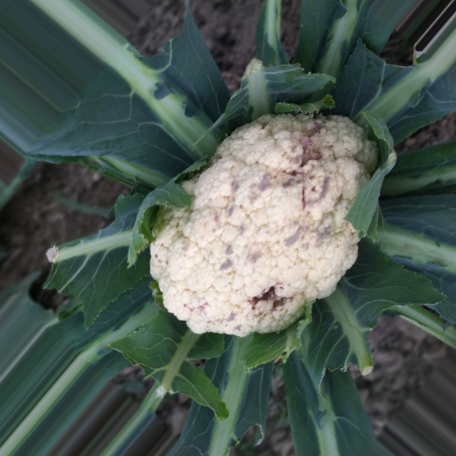
Label: Bacterial spot rot